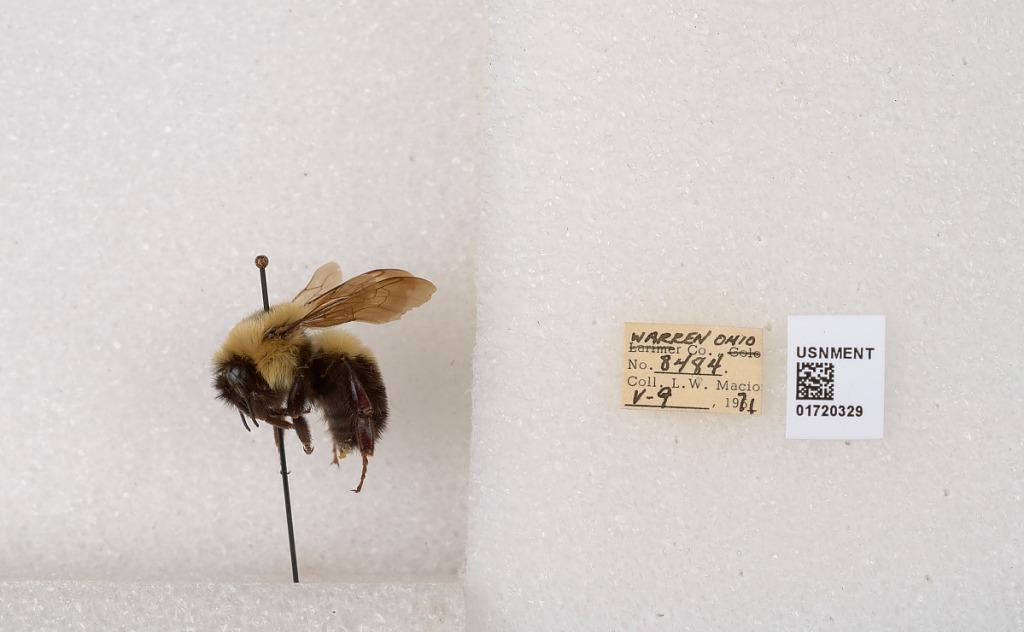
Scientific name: Bombus bimaculatus Cresson
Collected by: L. Macior
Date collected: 1971-5-9
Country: United States
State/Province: Ohio
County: Warren
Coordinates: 39.4276, -84.1668